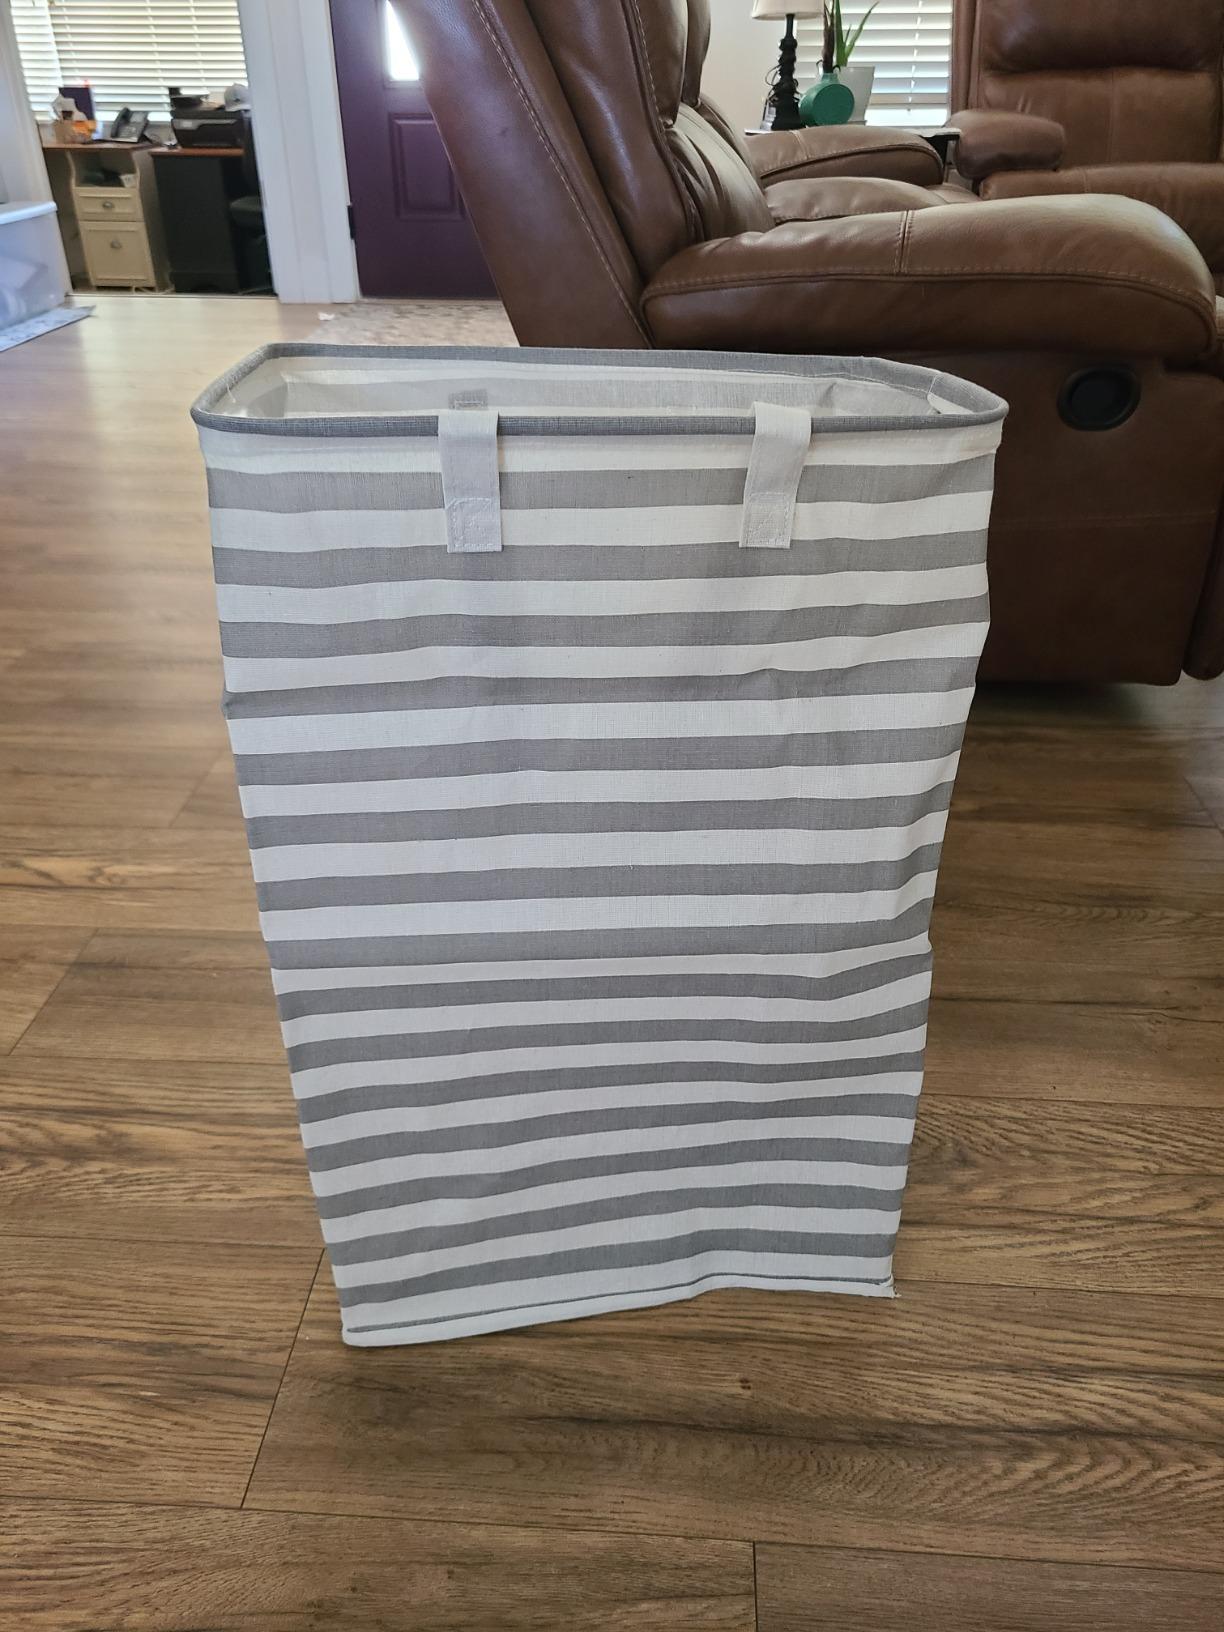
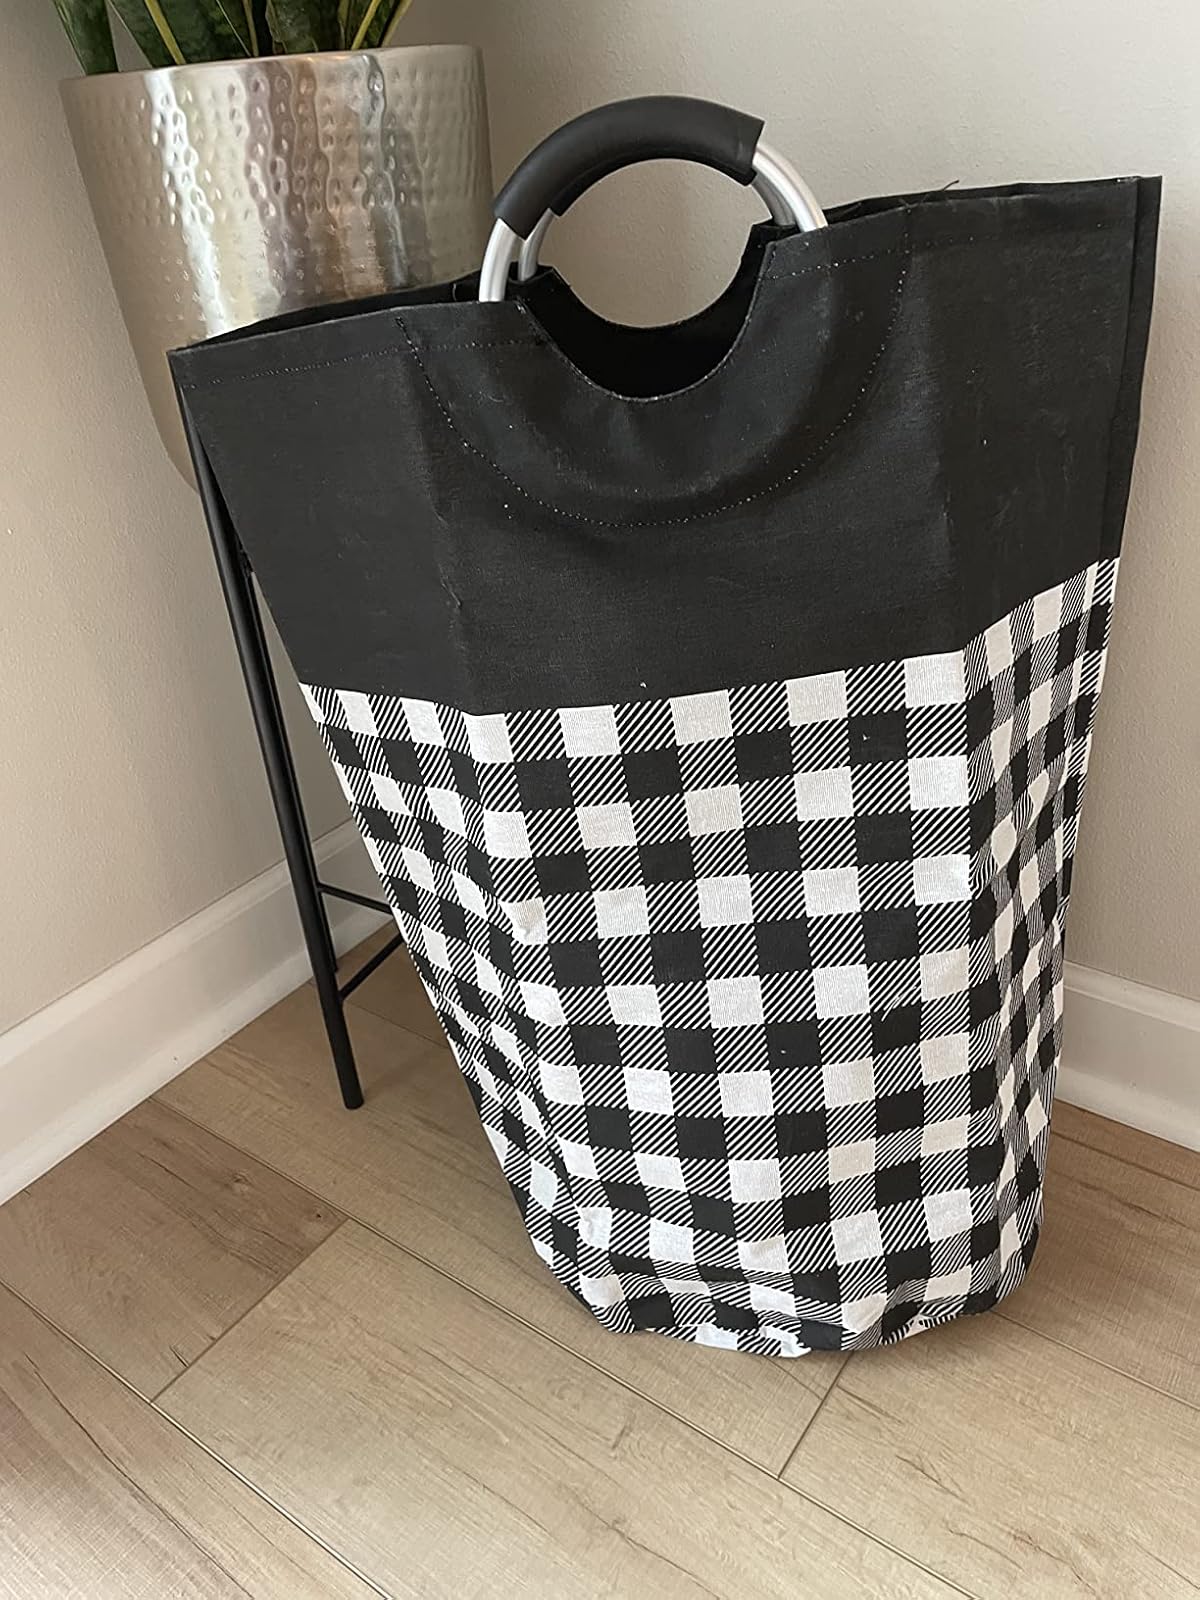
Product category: items_hamper
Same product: no